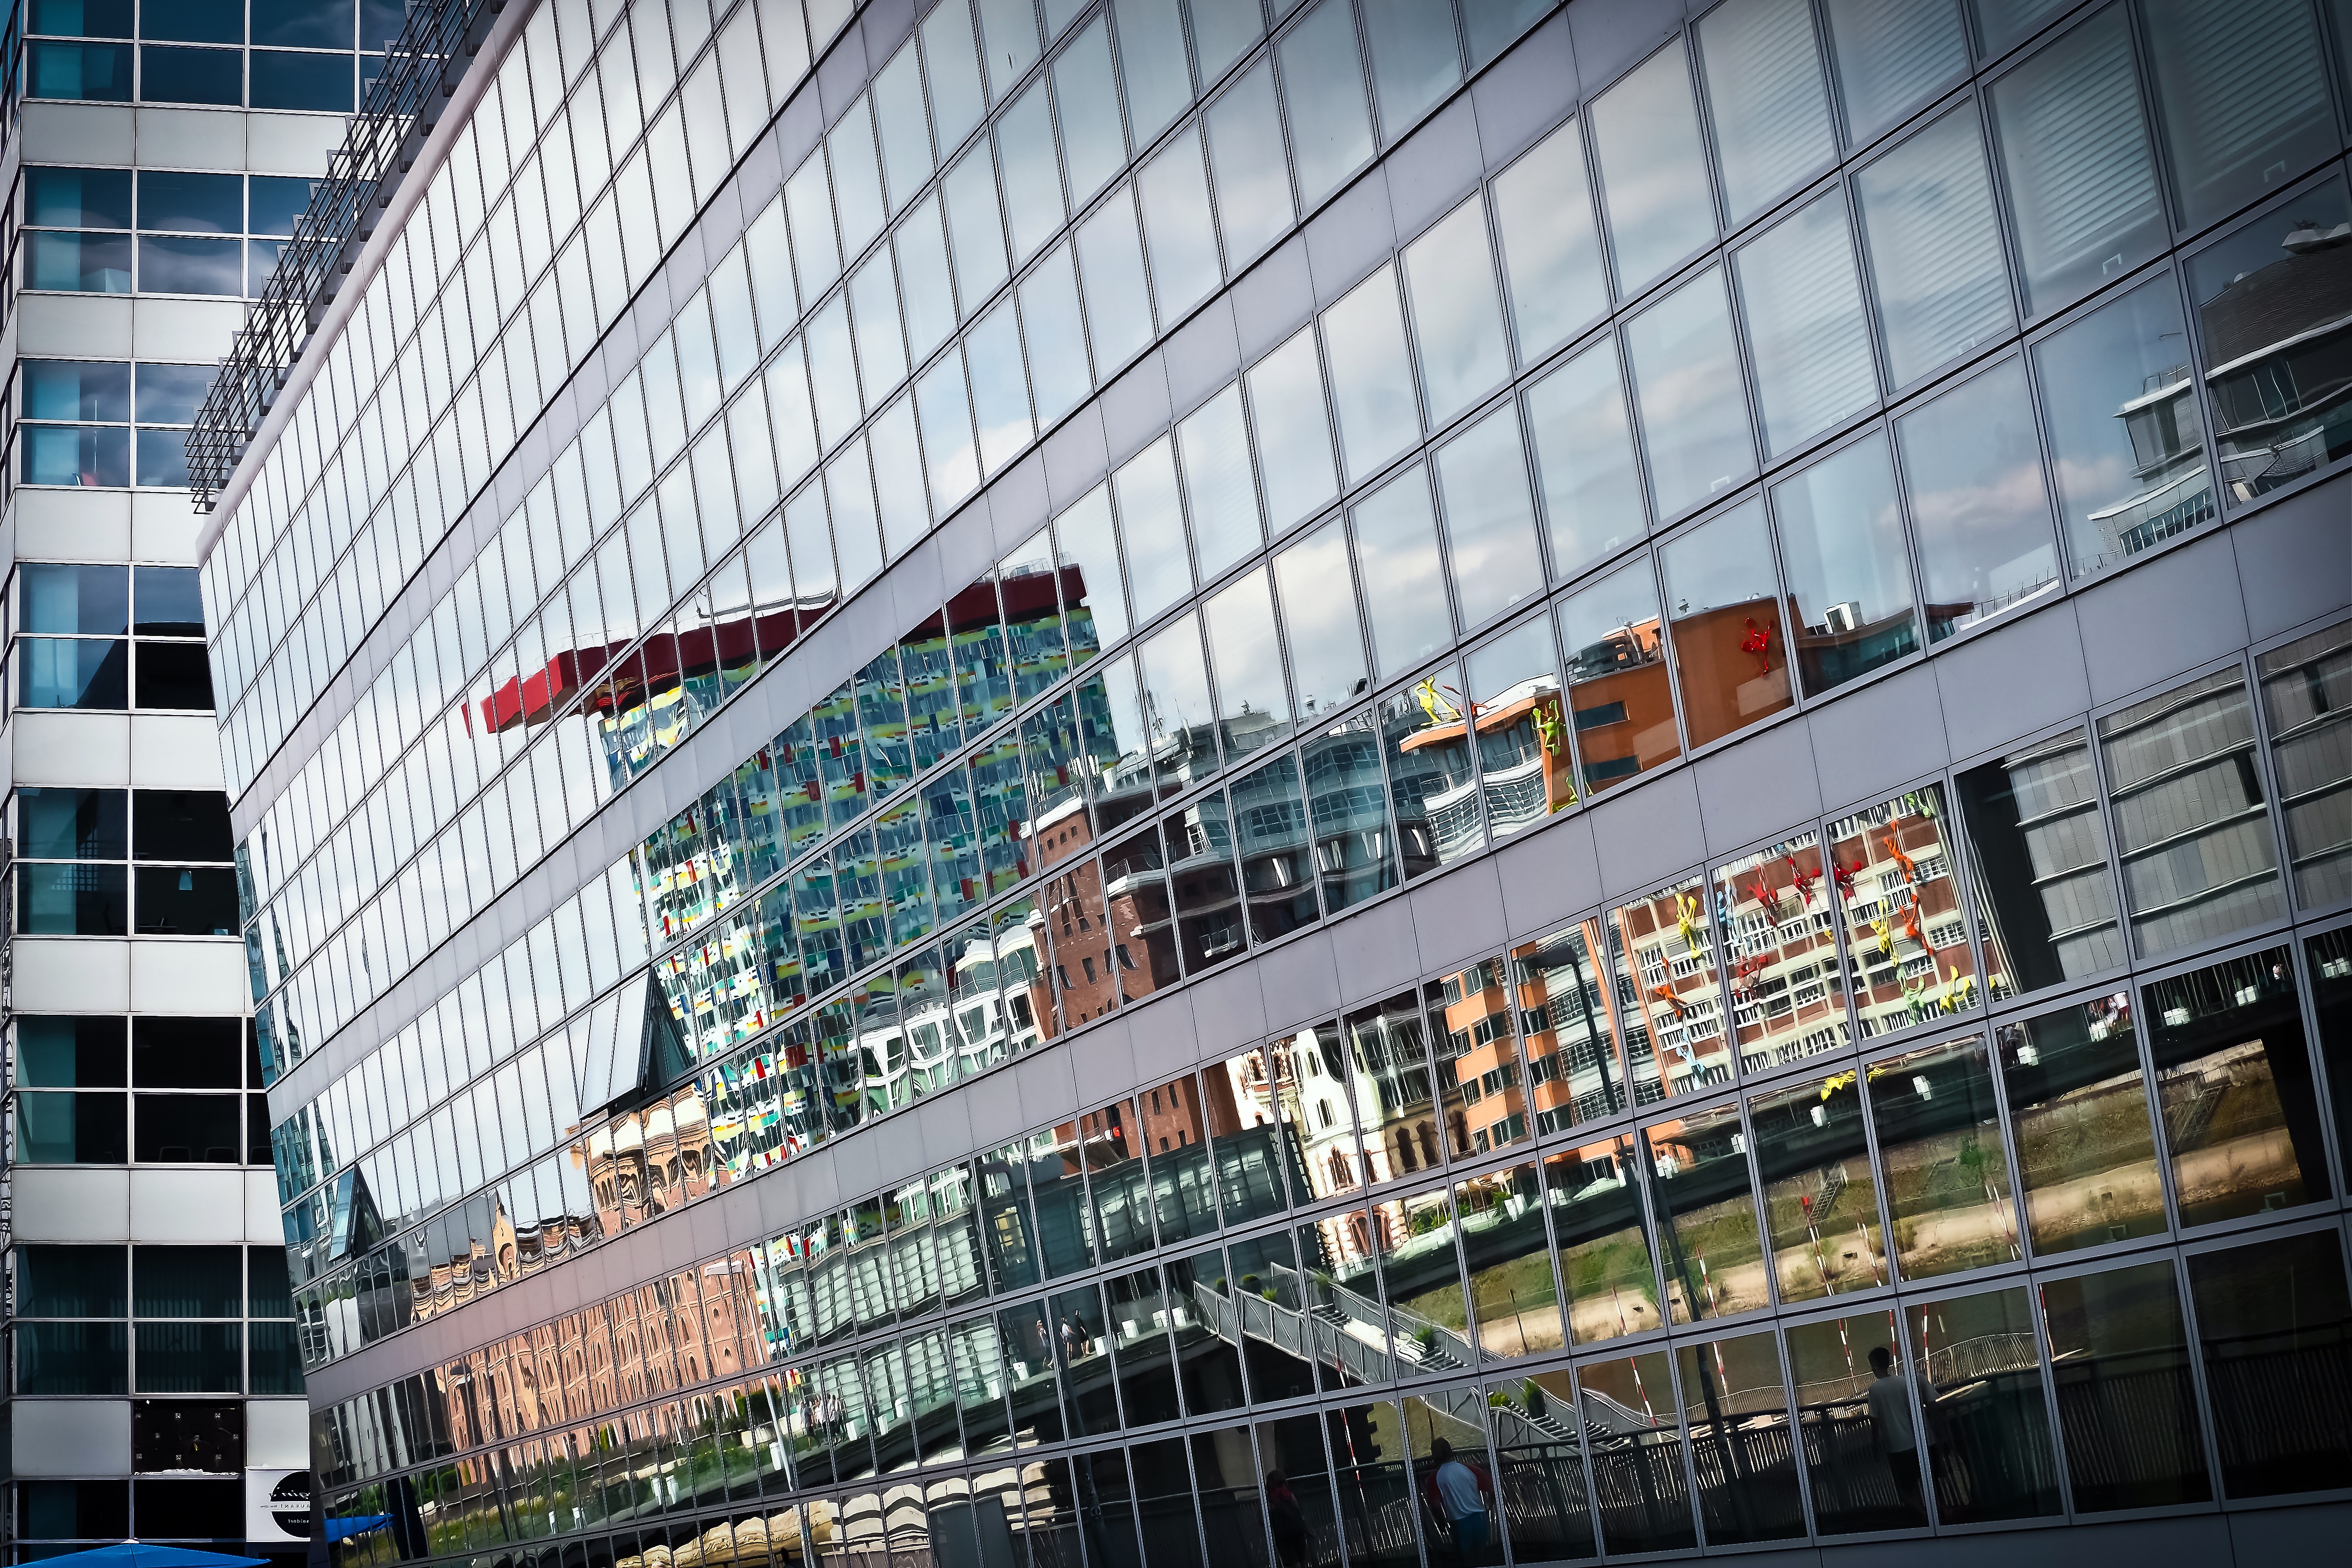
architecture, window, glass, building, city, home, skyscraper, urban, cityscape, downtown, reflection, plaza, facade, modern, stadium, office building, tower block, public transport, modern architecture, lichtspiel, arena, reflections, headquarters, mirroring, metropolis, big city, home front, glass front, glass window, dusseldorf, glass facade, media harbour, shopping mall, urban area, human settlement, metropolitan area, sport venue